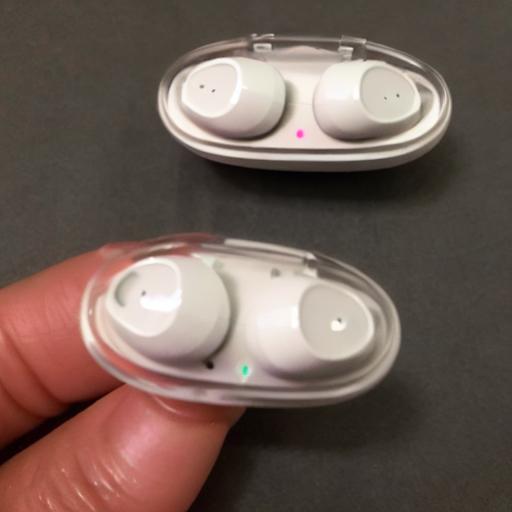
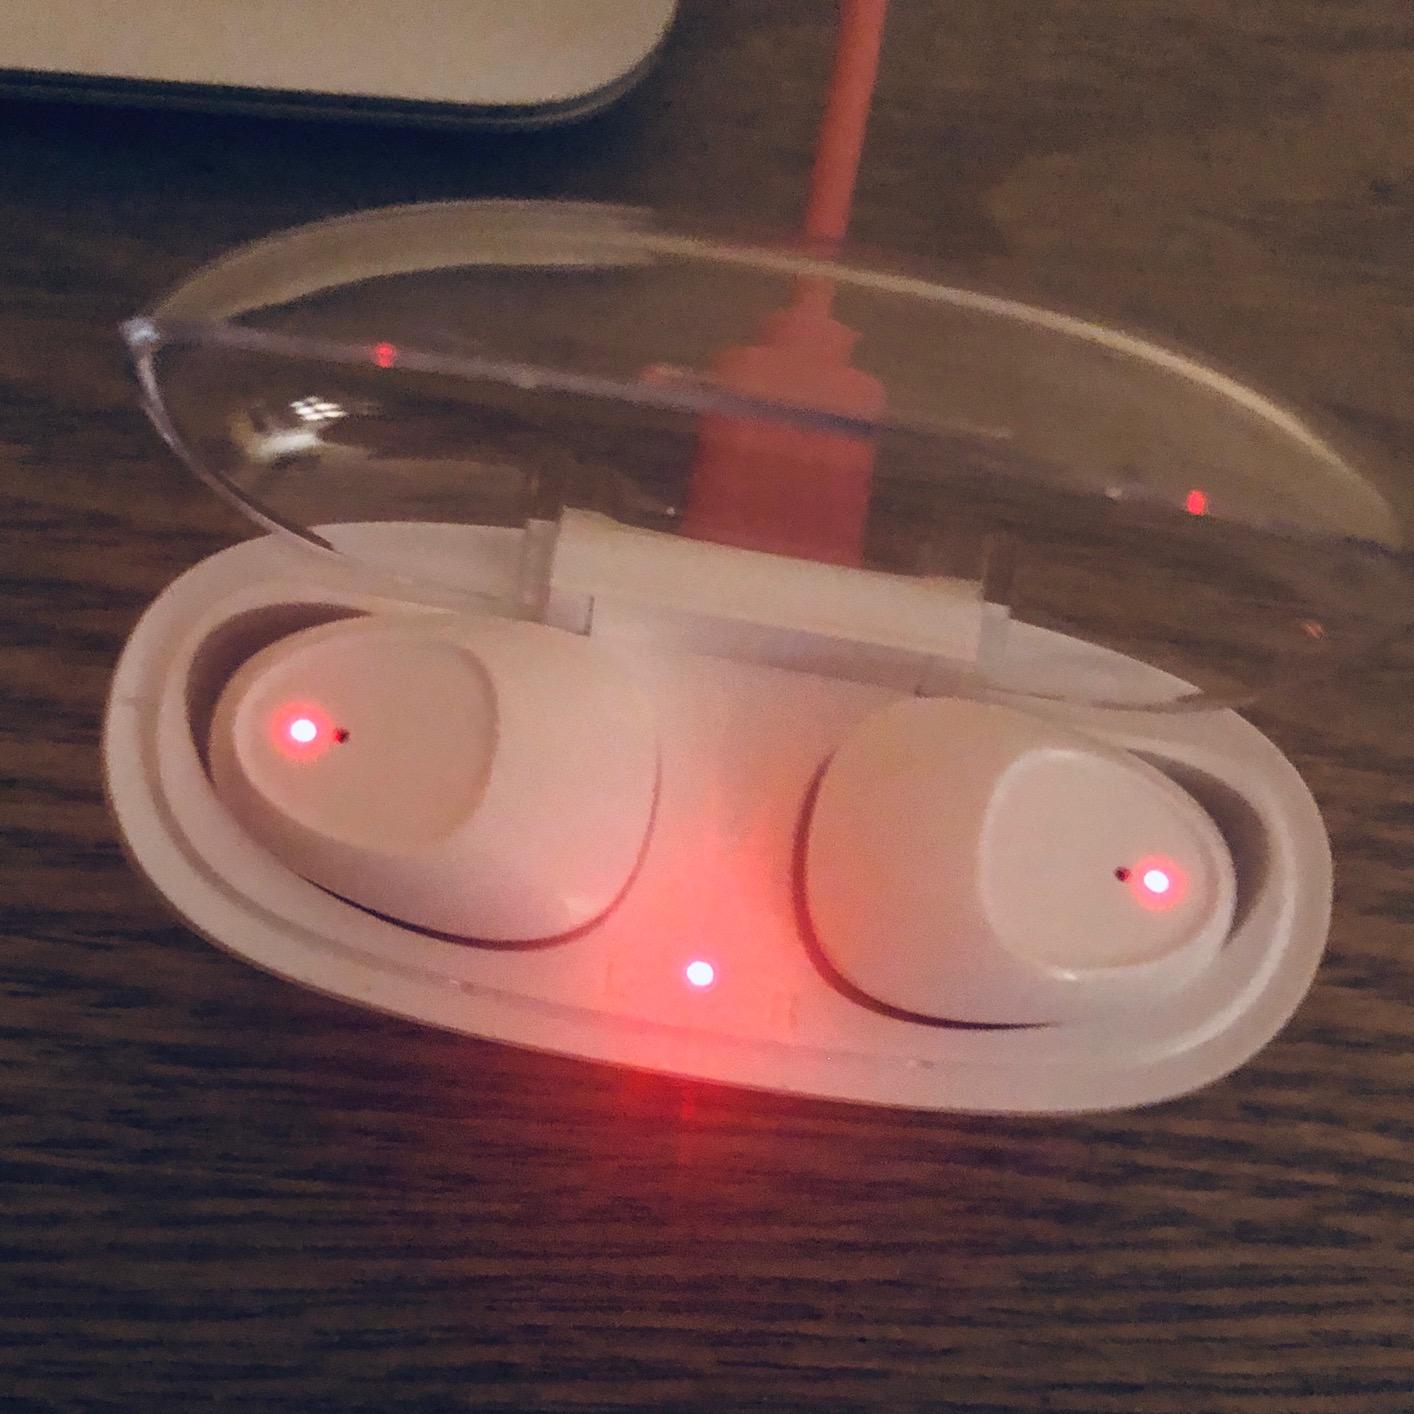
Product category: earbuds
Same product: no